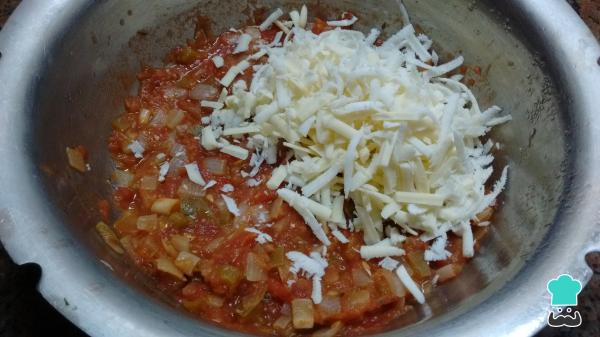
Añade el queso fresco y el queso rallado, puedes usar queso cremoso o mozzarella. En ambos casos, te será difícil rallarlos frescos. Para ello, puedes congelarlos y rallarlos con mayor facilidad. Incluso, si eres paciente, recomendamos que guardes el relleno en la heladera para que tome sabor una noche. Sino, puedes continuar con el próximo paso y tus empanadas quedarán igual de deliciosas.